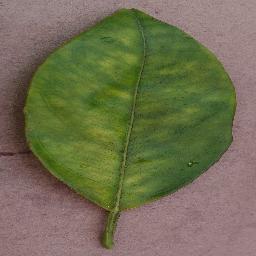
Label: Orange___Haunglongbing_(Citrus_greening)